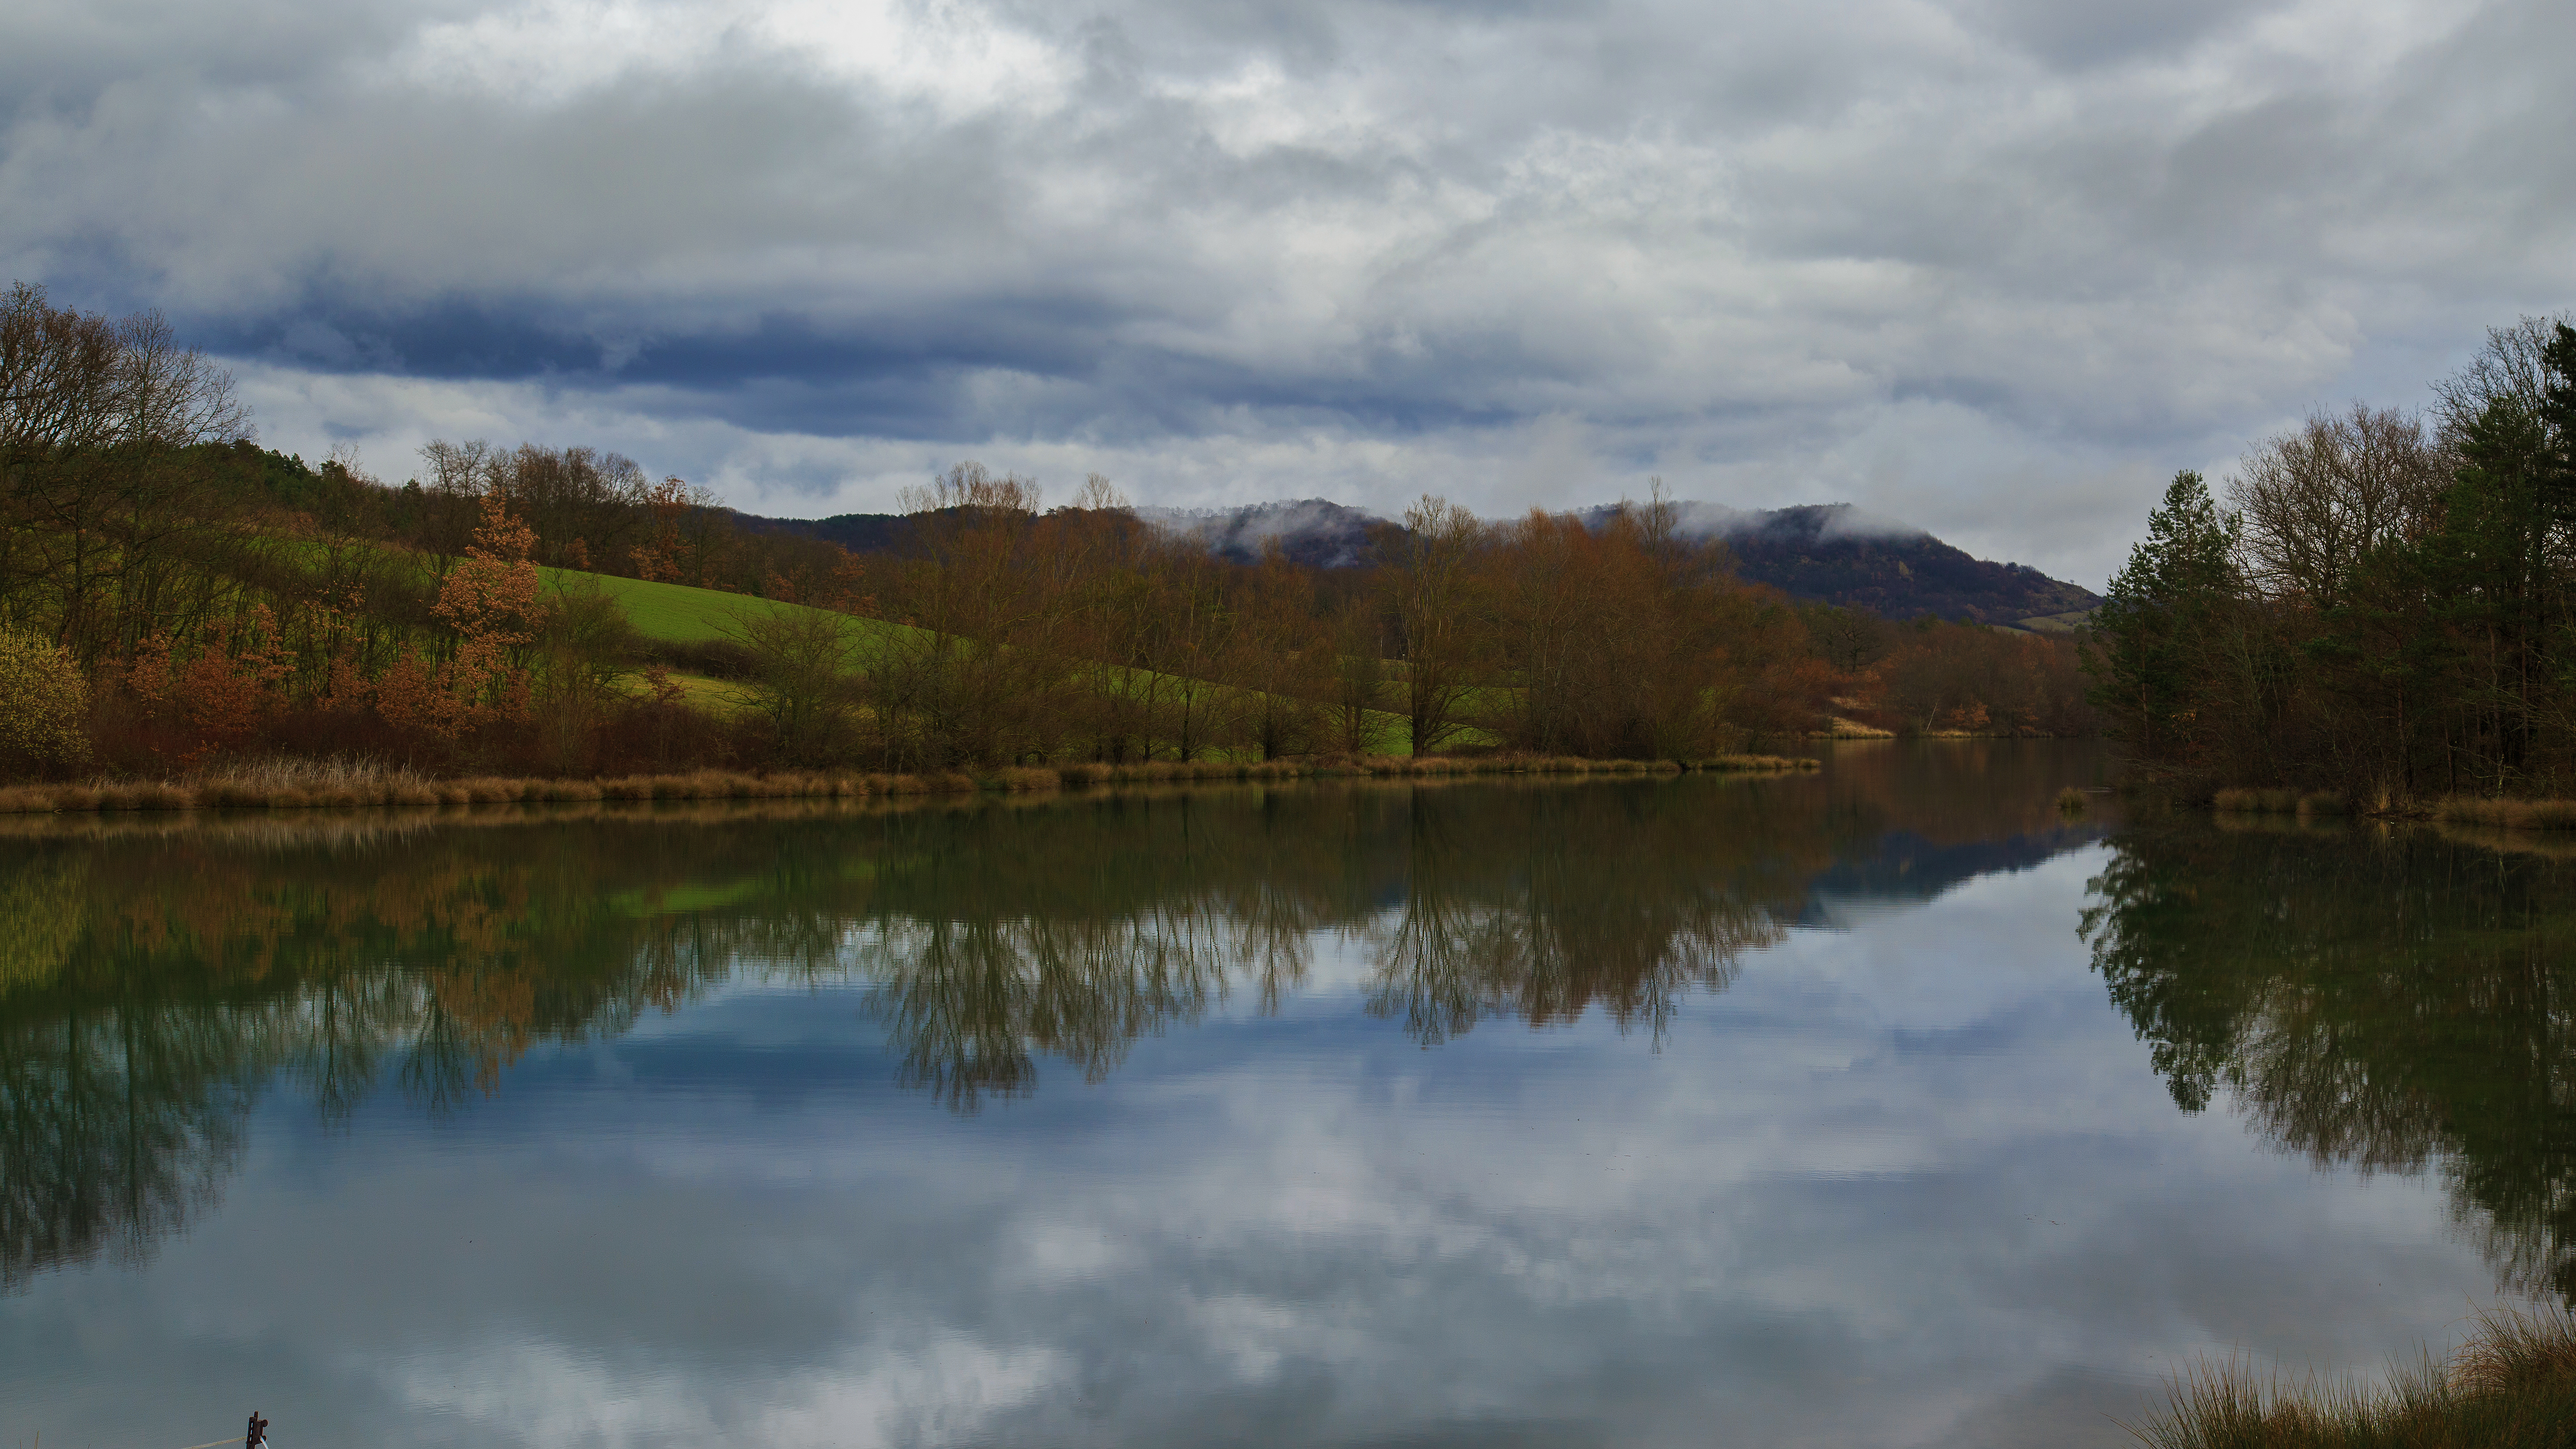
landscape, tree, water, nature, wilderness, mountain, cloud, sky, lake, river, pond, reflection, autumn, reservoir, season, waterway, body of water, clouds, nuages, de, lac, la, wallpaper, reflet, eau, waterscape, loch, montbel, atmospheric phenomenon